Françoise David

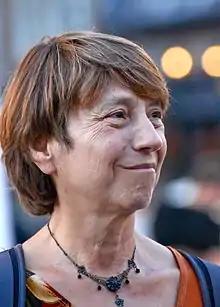

Françoise David (born January 13, 1948) is a former spokesperson of Québec solidaire – a left-wing, feminist, and sovereigntist political party in the province of Quebec, Canada. She was elected to serve as the Member of the National Assembly of Quebec for the riding of Gouin in the 2012 Quebec election, and then again in the 2014 Quebec election. Quebec Solidaire was born from the merger of Option Citoyenne with l'Union des Forces Progressistes. She is the author of the book/manifesto "Bien commun recherché – une option citoyenne" (over 7,000 copies sold in Quebec) which attempts to combine the concepts of "common good", social justice, ecology and economic democracy into a coherent political doctrine. On January 19, 2017, Françoise David announced her immediate retirement as both party spokesperson and as a Member of the National Assembly due to her health.